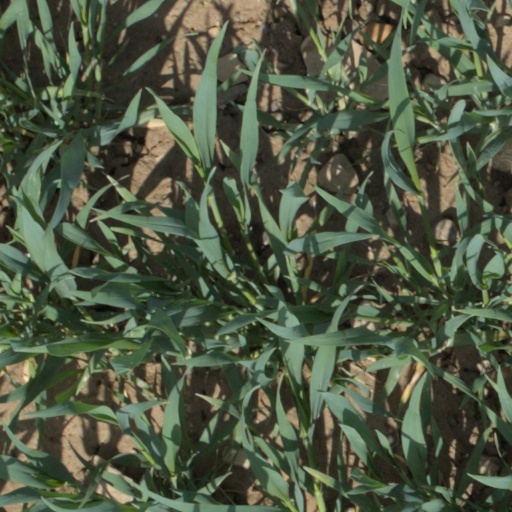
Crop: wheat